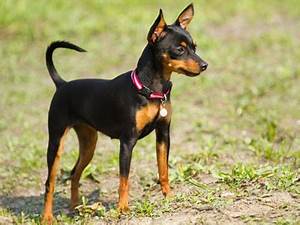
Label: dog